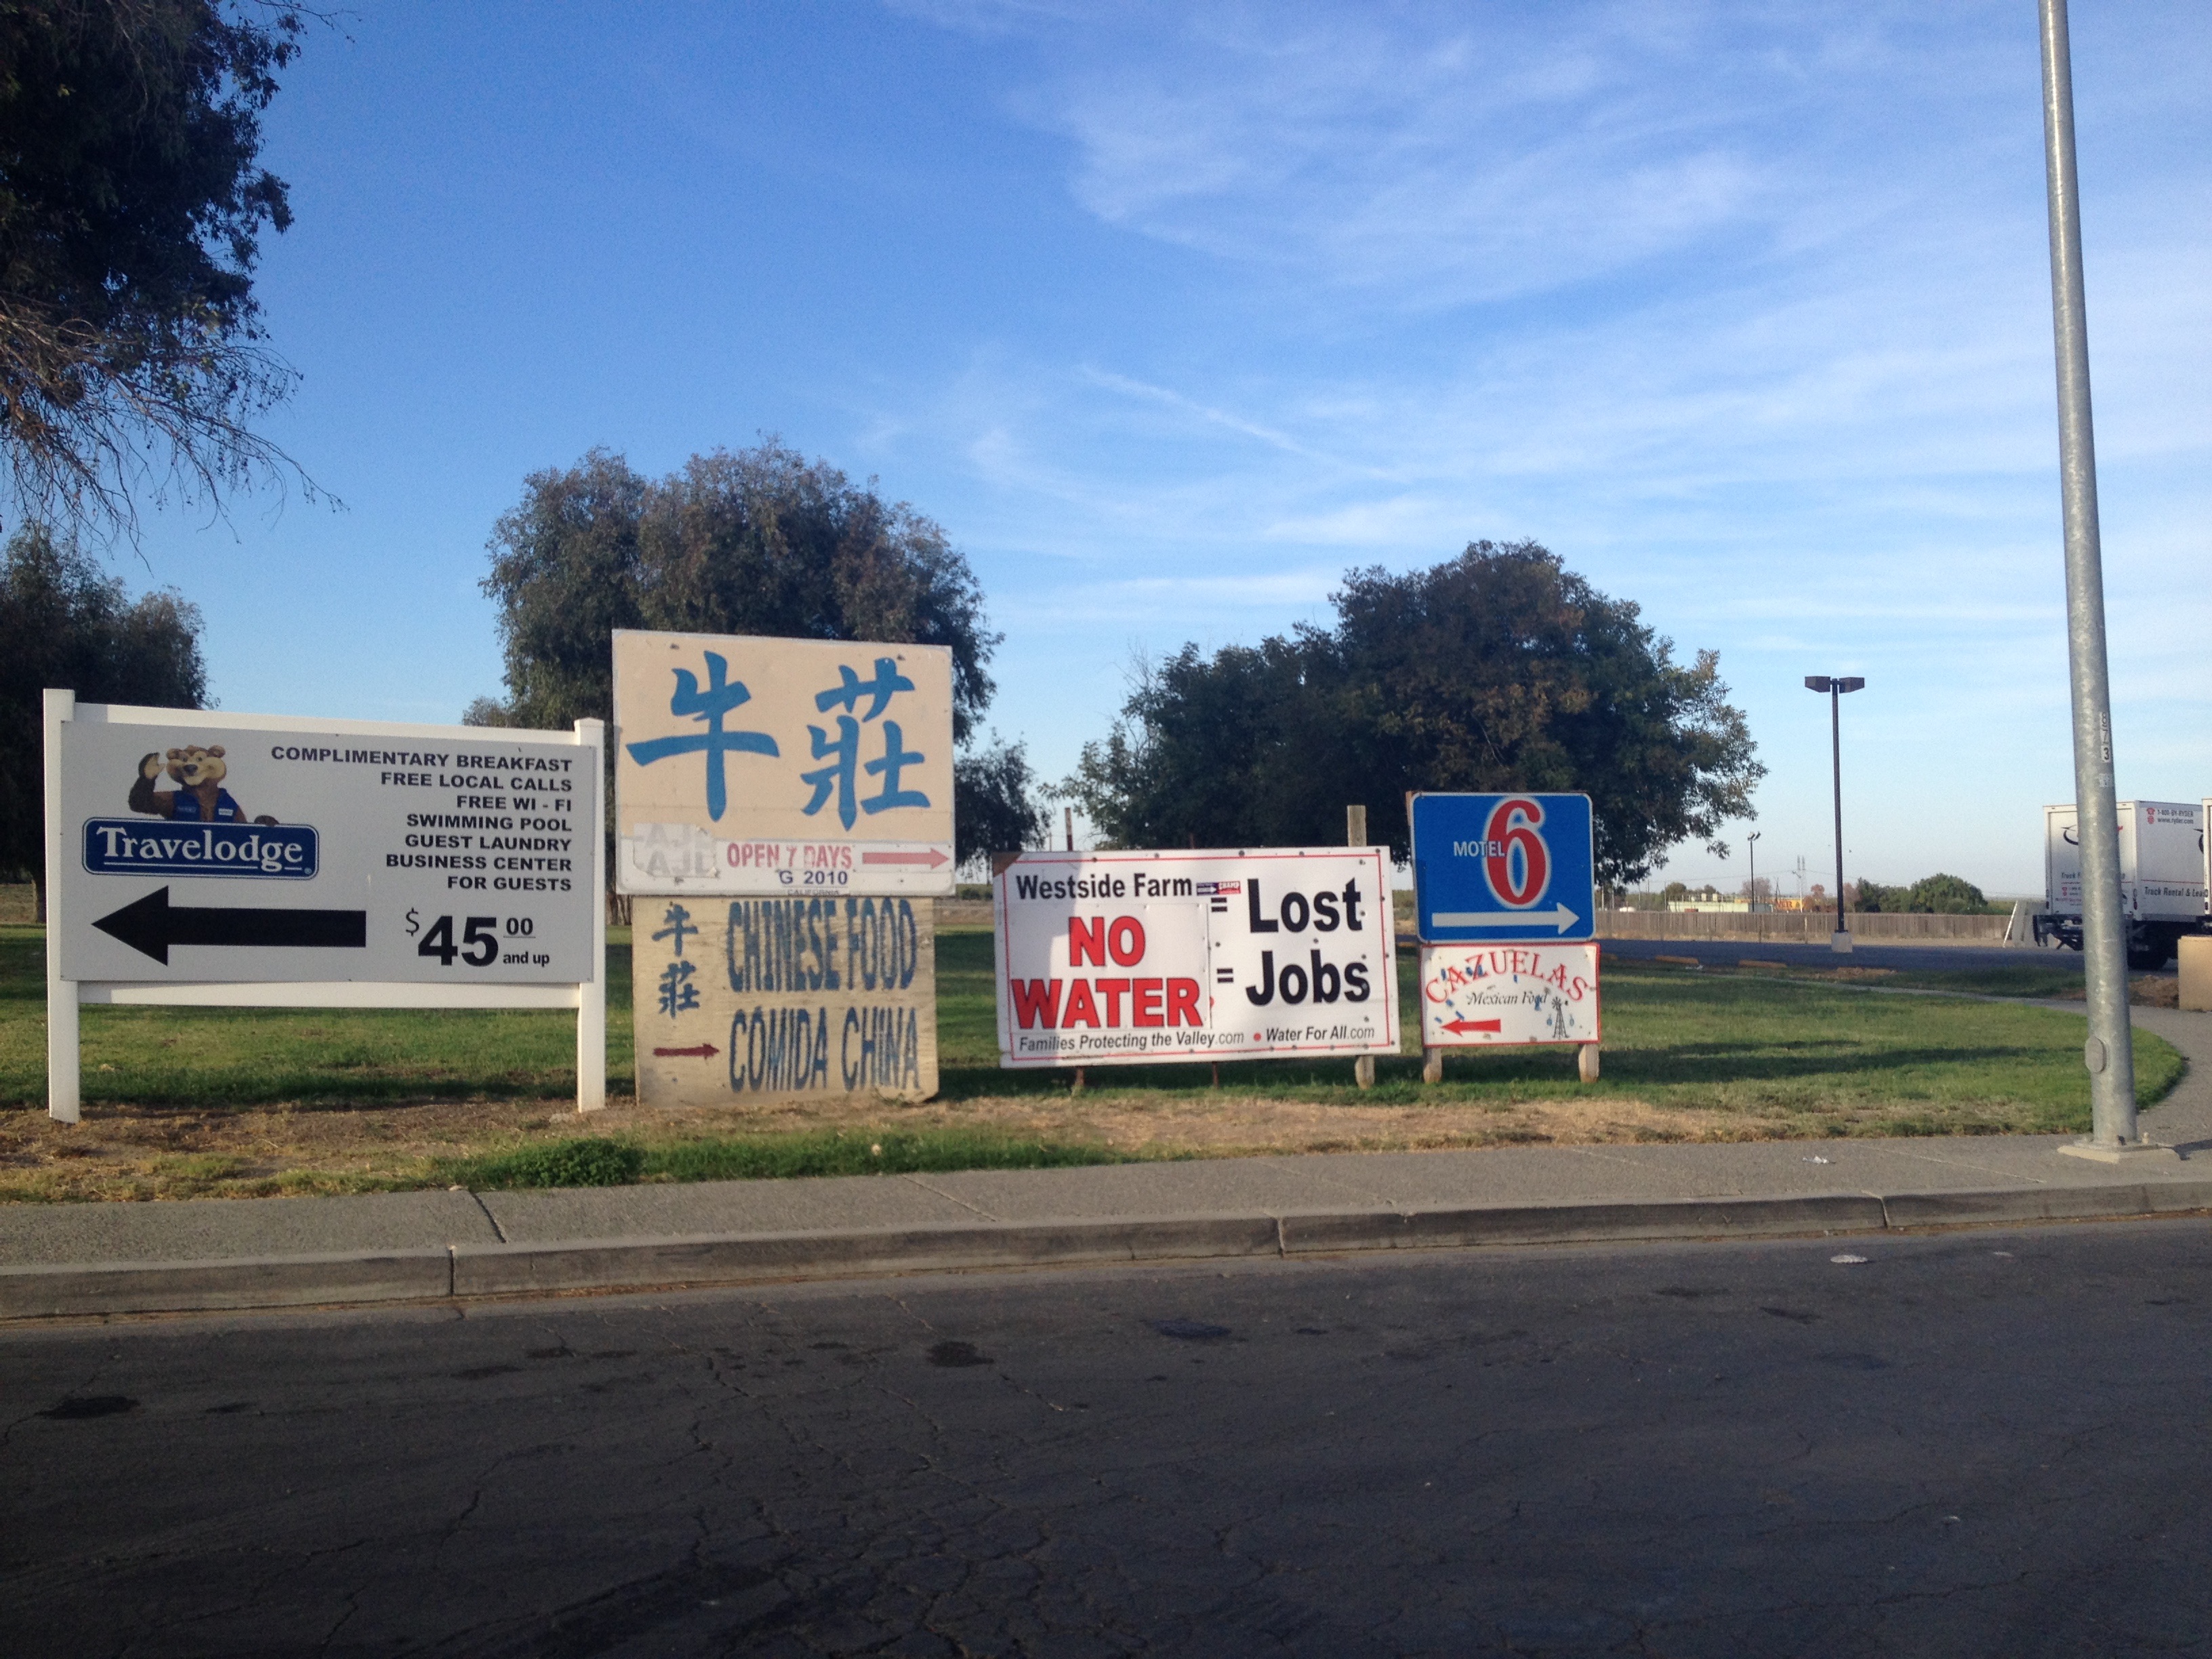
road, highway, advertising, sign, community, signage, lane, urban area, residential area